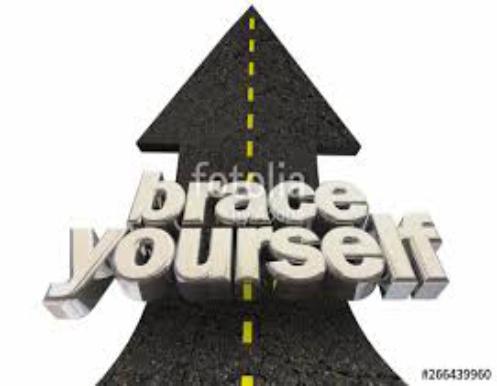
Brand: brace yourself
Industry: Clothes